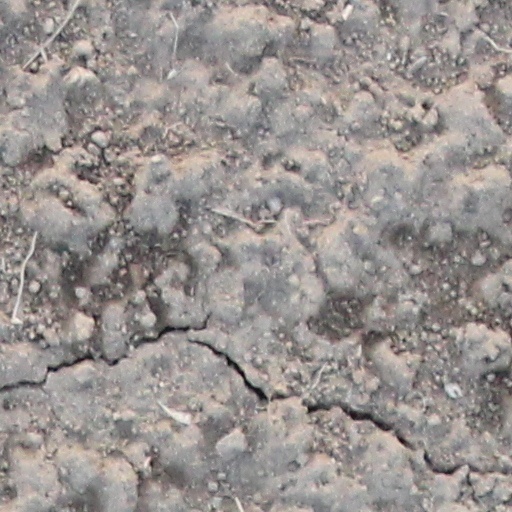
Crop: wheat